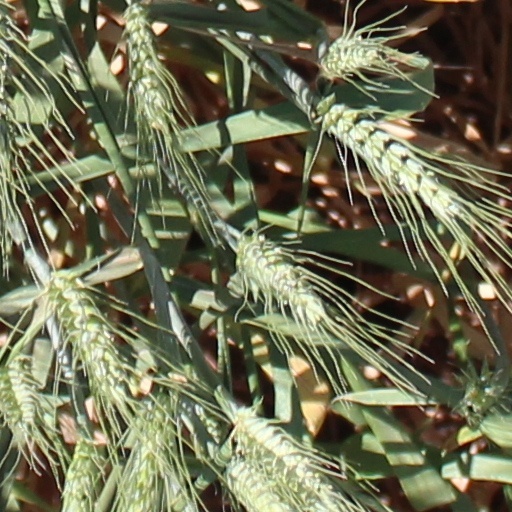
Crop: wheat